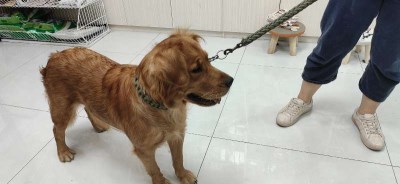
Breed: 5355-n000126-golden_retriever